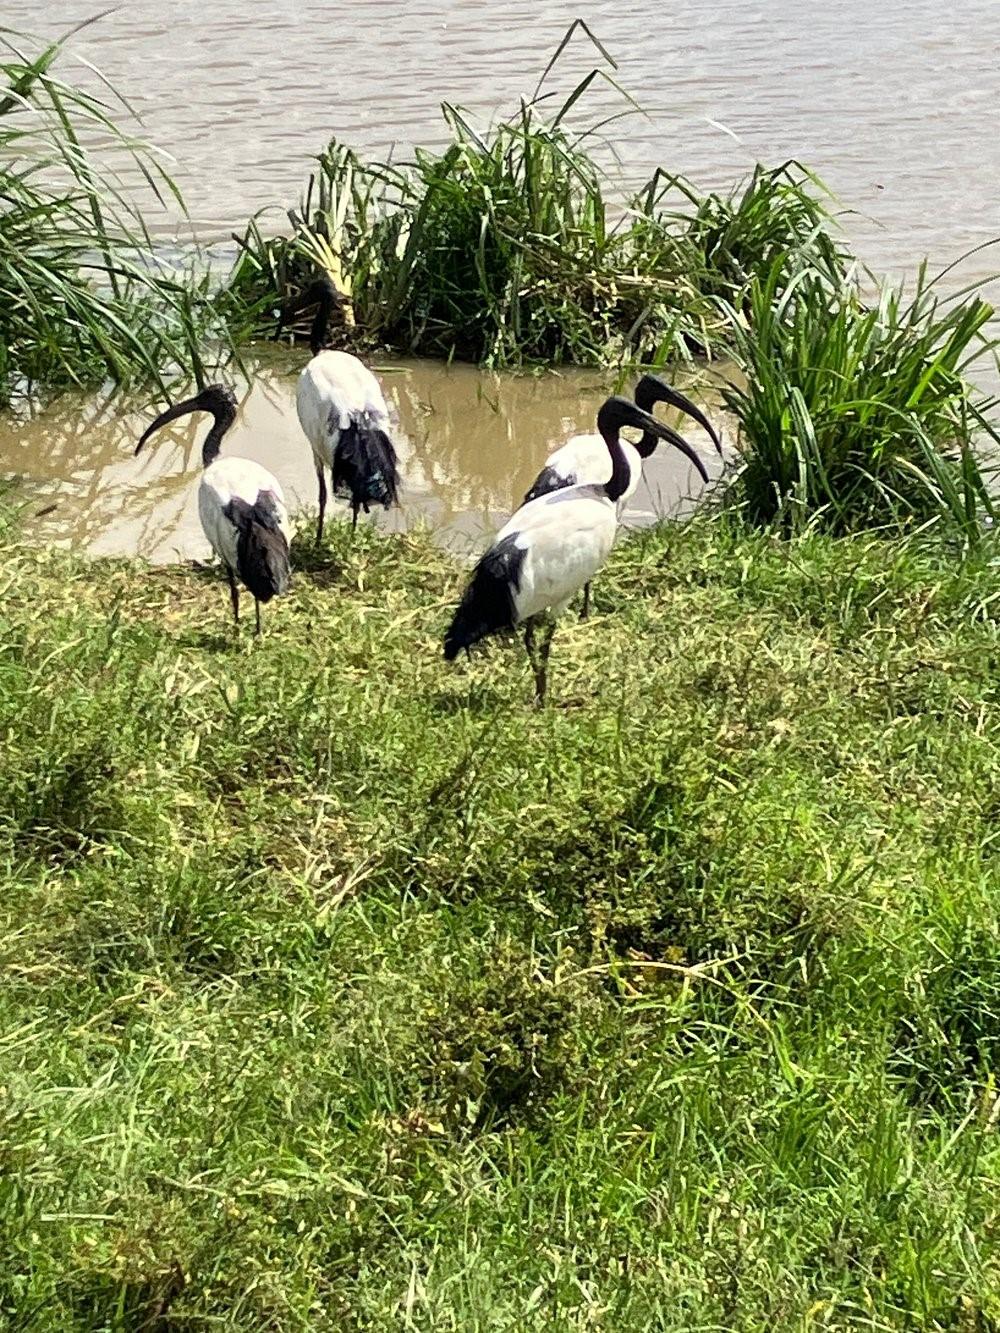
Pembeni kabisa mwa mto, ndege wanne wenye rangi nyeupe na nyeusi na midomo iliyo mirefu, wakihangaika huku na kule kujitafutia chakula kwa kutoka kwenye kina hicho.